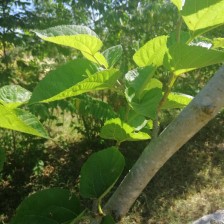
Variety: TaiwanStraberry